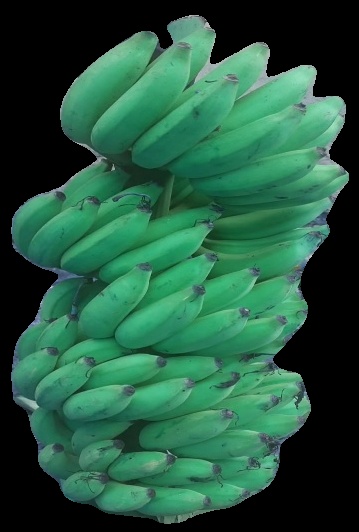
Variety: elakki-bale
Grade: grade2